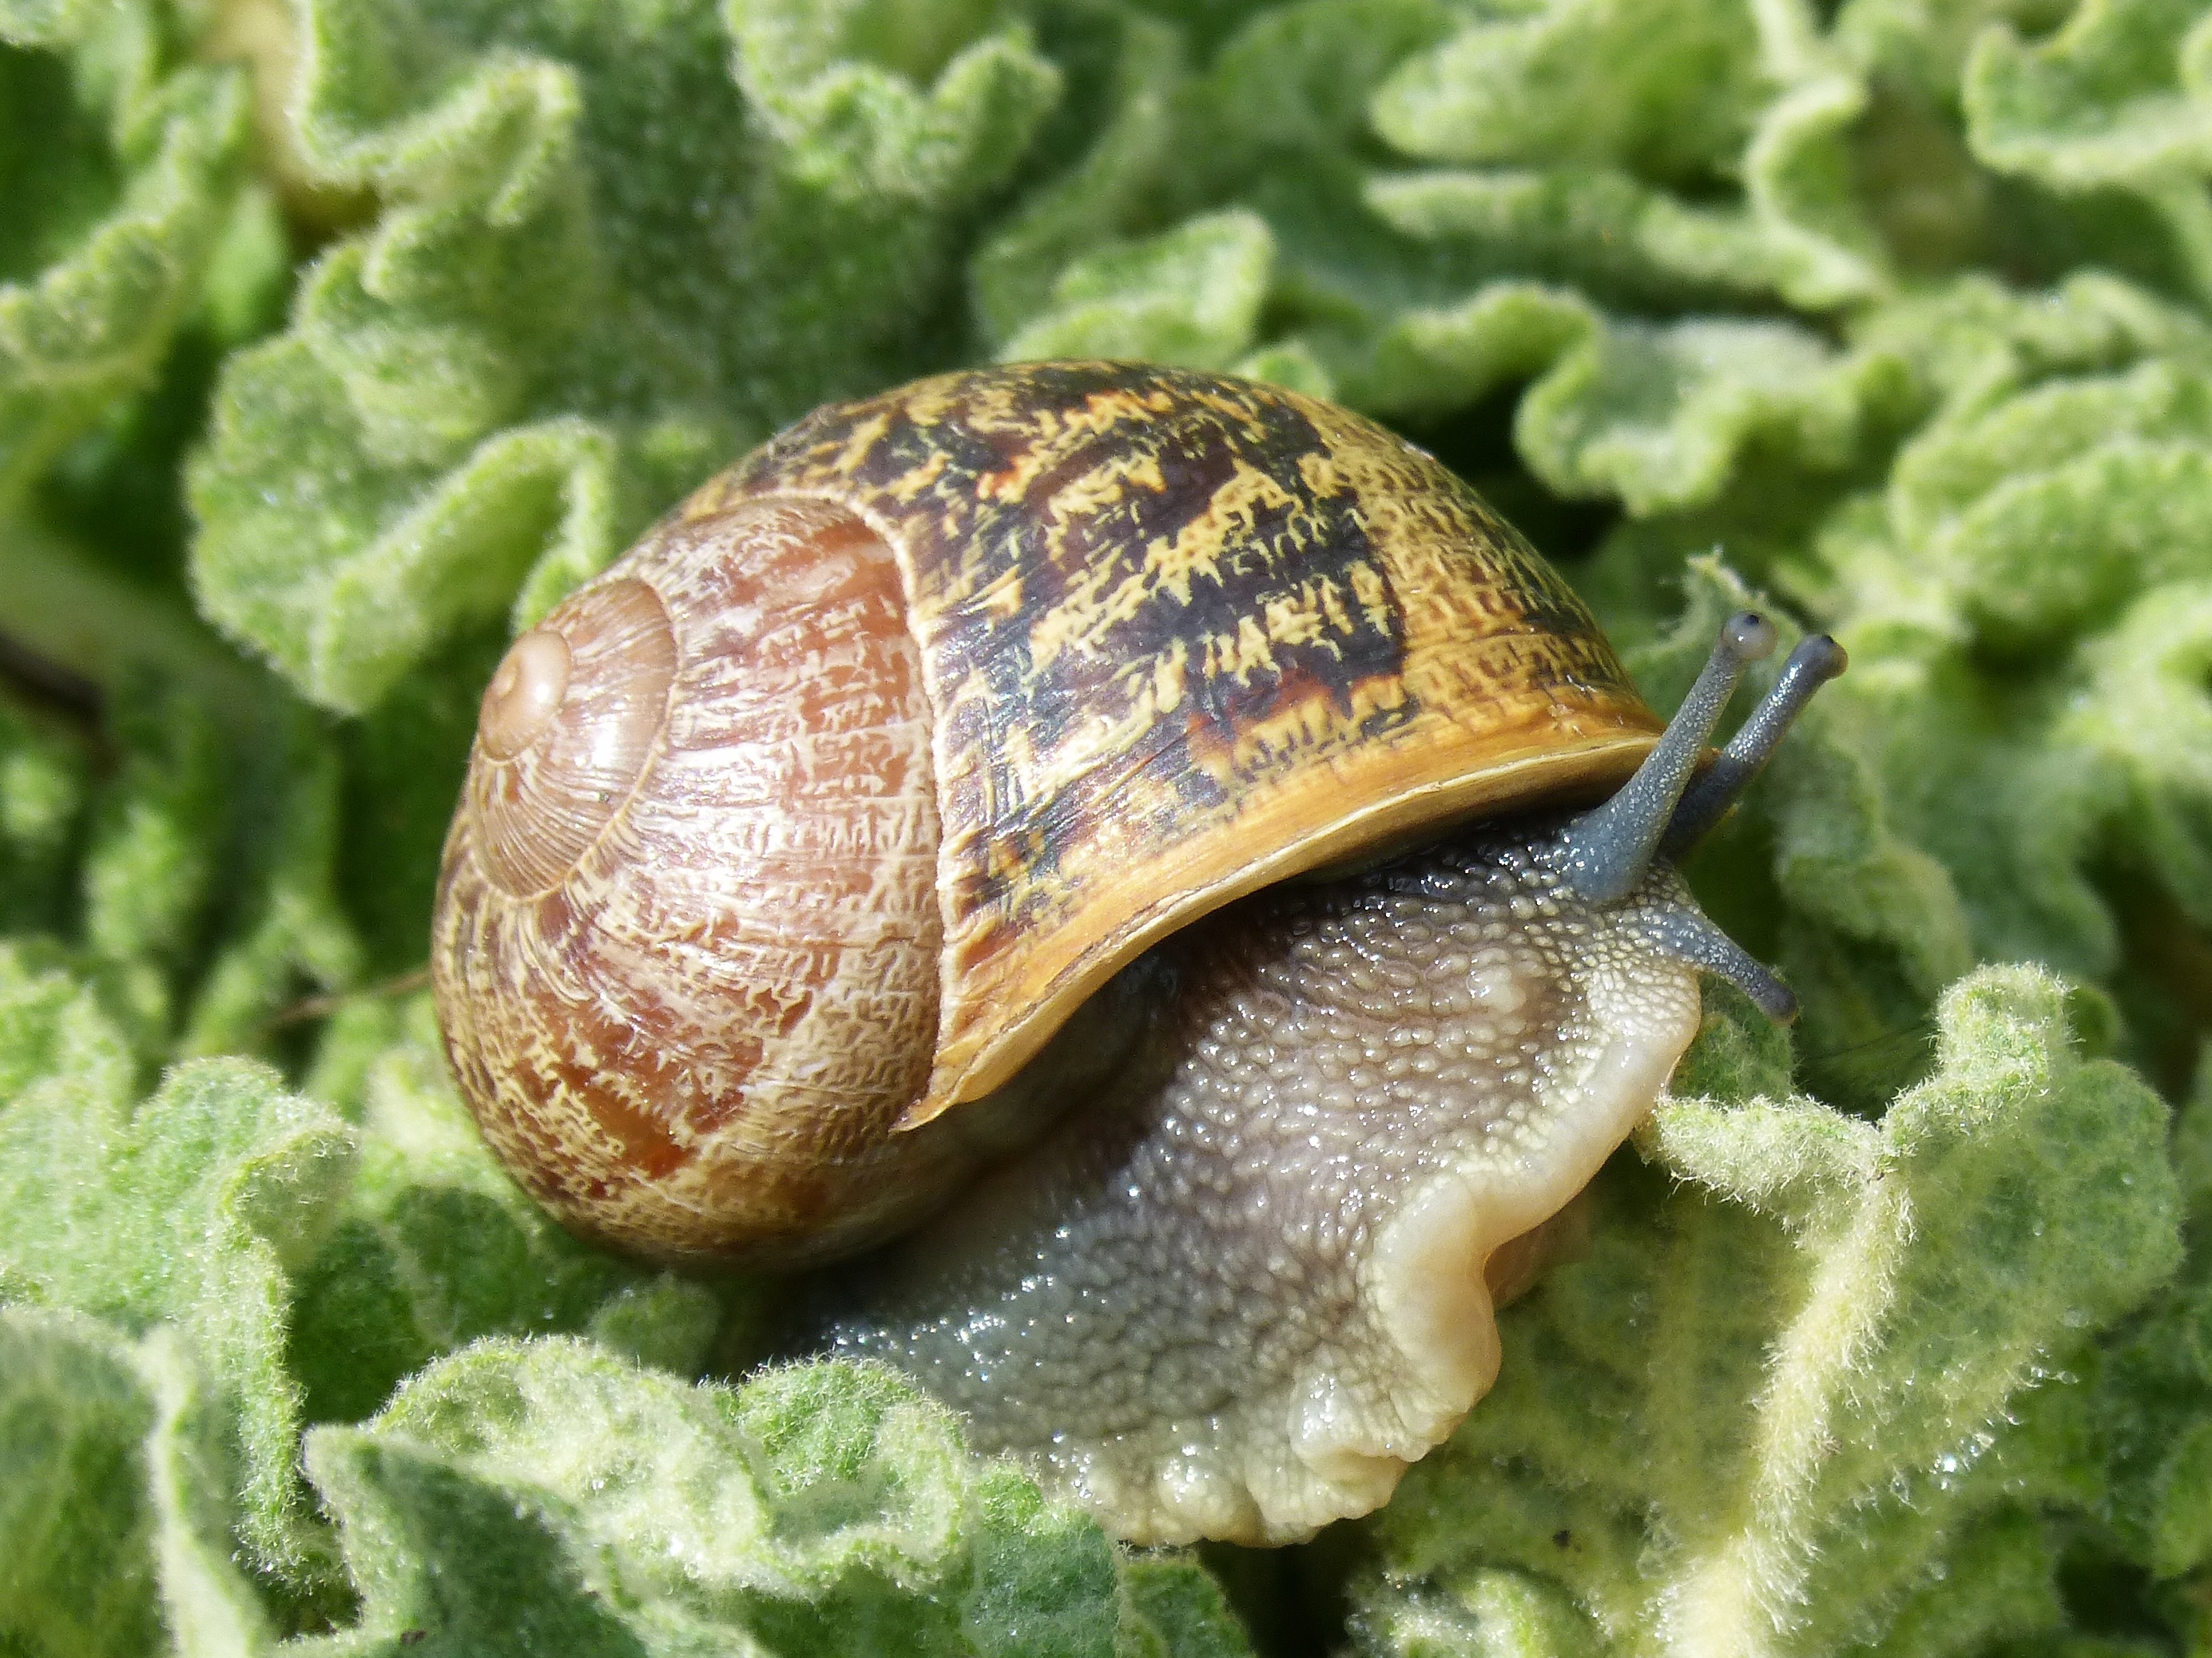
biology, fauna, shell, invertebrate, close up, snail, escargot, molluscs, gastropod, schnecken, macro photography, molluscum, sea snail, marine biology, snails and slugs, cargol bover